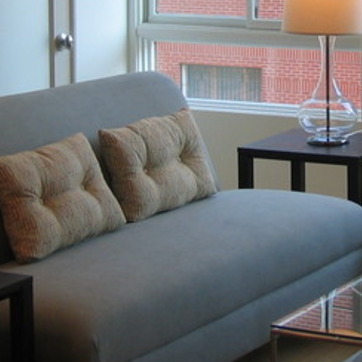
Material: fabric